Vayelech

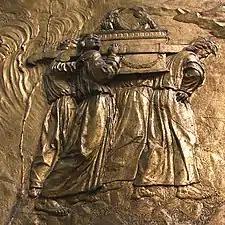
Ark of the Covenant (bas-relief at the Cathedral of Auch)

In the third reading, in the sight of the people, Moses told Joshua to be strong and courageous, for he would go with the people into the land that God had sworn to their fathers and cause them to inherit it, and God would go before him, be with him, and not forsake him. Moses wrote this law and delivered it to the priests, the sons of Levi, who bore the Ark of the Covenant and to all the elders of Israel. The third reading ends here.